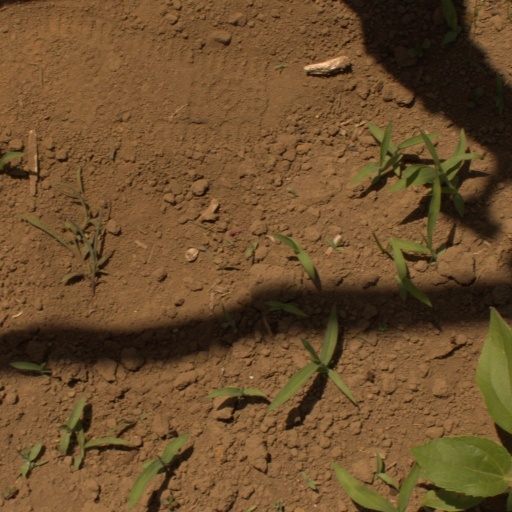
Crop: Jerusalem artichoke